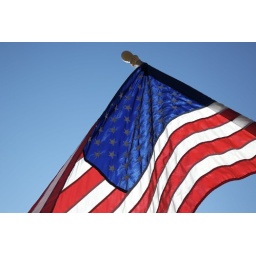
The American flag hangs proudly with a blue sky background on Main Street in Hometown America.